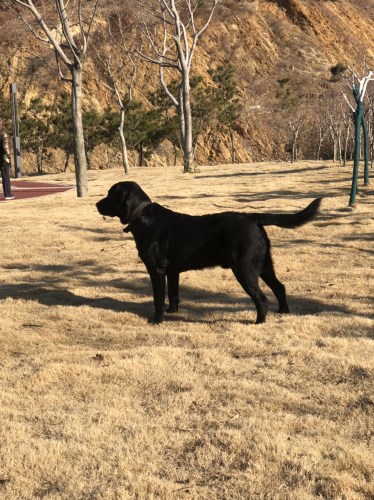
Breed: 3580-n000122-Labrador_retriever